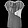
Label: Shirt